The Inheritance of Loss

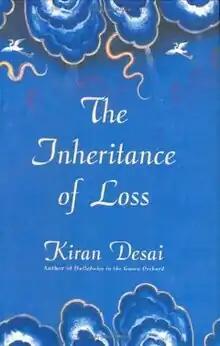
First US edition

The Inheritance of Loss is the second novel by Indian author Kiran Desai. It was first published in 2006. It won a number of awards, including the Booker Prize for that year, the National Book Critics Circle Fiction Award in 2007, and the 2006 Vodafone Crossword Book Award.